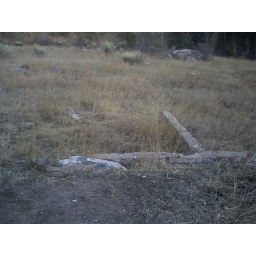
There's a burnt down house that looks like a wall, and it looks like this. There is lots and lots of grass around it.